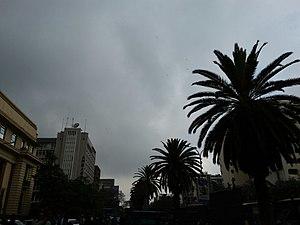
Marjorie Phyllis Oludhe Macgoye était une romancière, essayiste et poète kényane d'origine anglaise. Elle a fréquemment été surnommée la « mère de la littérature kenyane ».